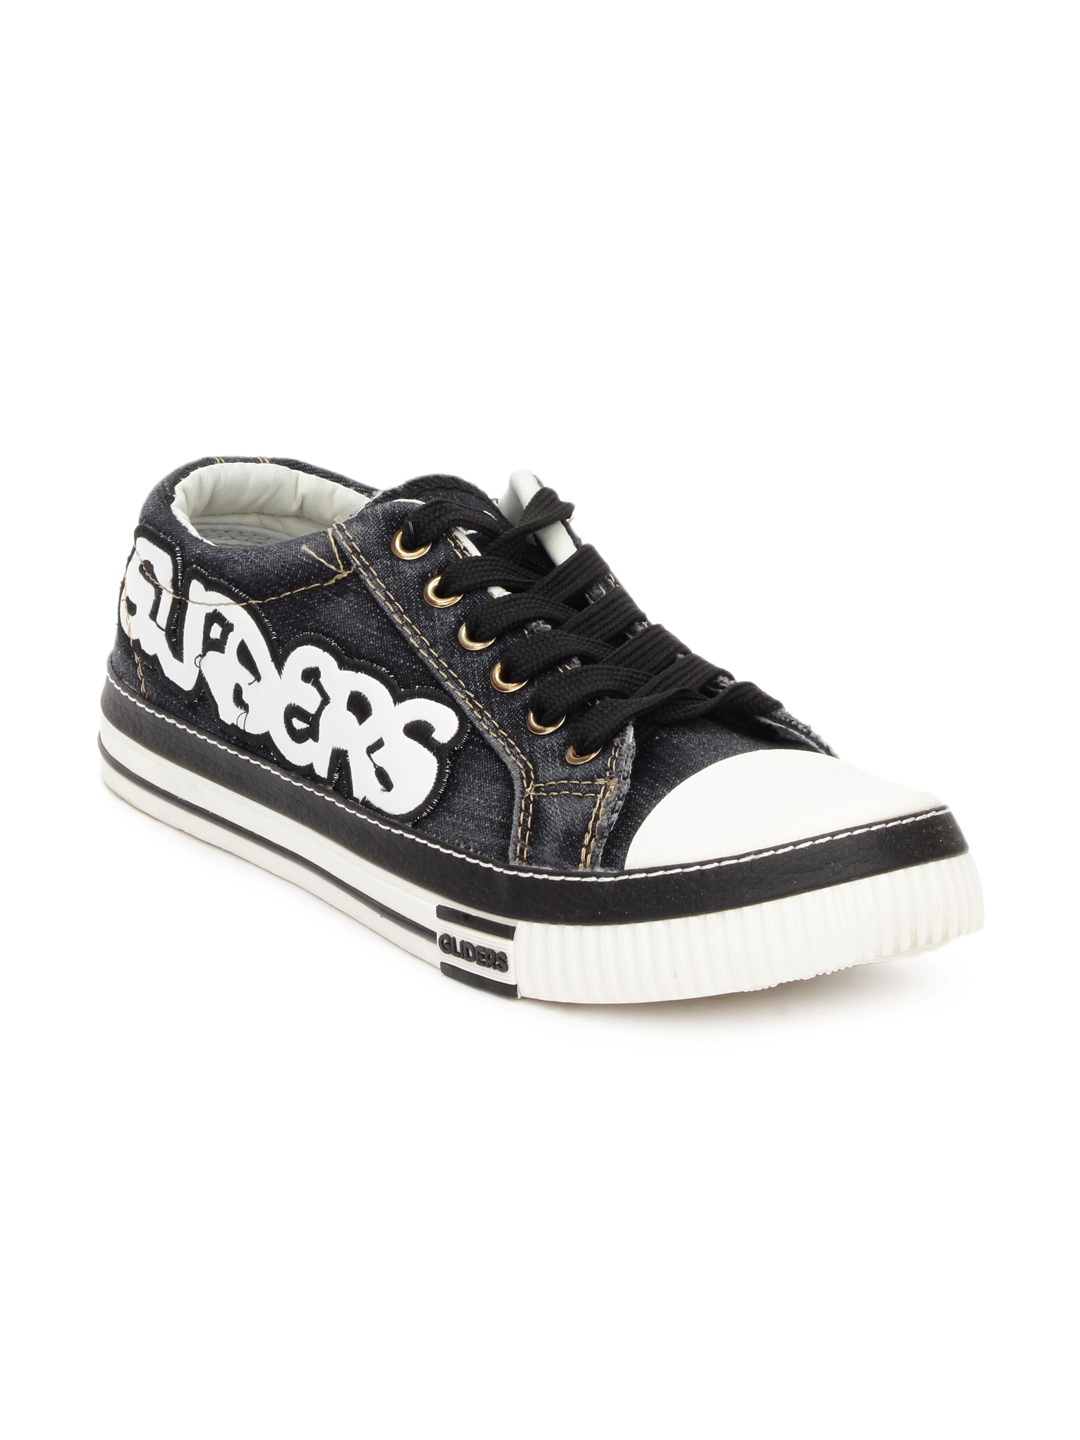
Gliders Men Blue Shoes
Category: Footwear / Shoes / Casual Shoes
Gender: Men
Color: Blue
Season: Summer 2012
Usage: Casual